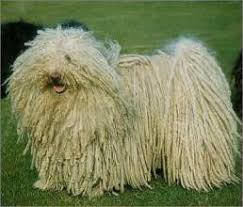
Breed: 318-n000115-komondor